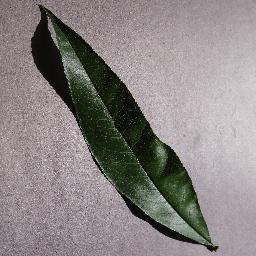
Label: Peach___healthy